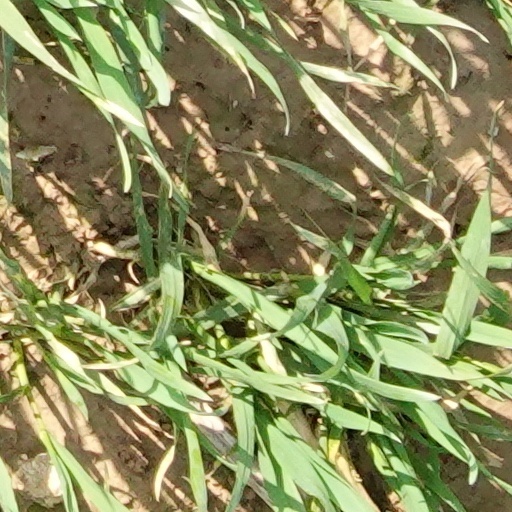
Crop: wheat